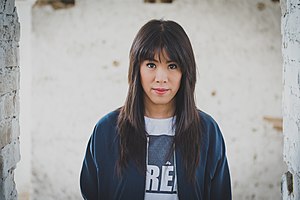
Mai Thi Nguyen-Kim
Mai Thi Nguyen-Kim 2017
Mai Thi Nguyen-Kim er en tysk videnskabsjournalist, tv-programleder, kemiker, forfatter, webvideo-producent og medlem af senatet i Max-Planck-Gesellschaft siden juni 2020.